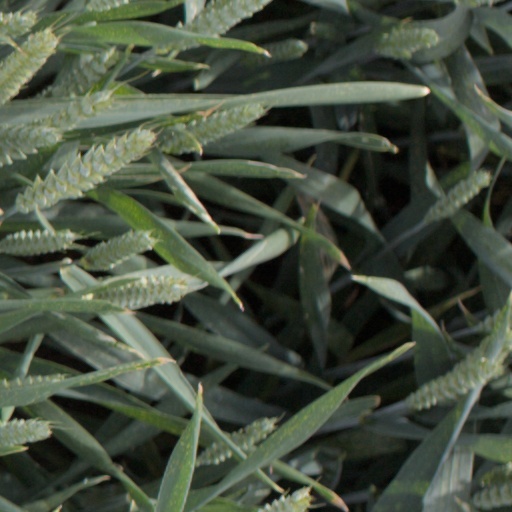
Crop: wheat